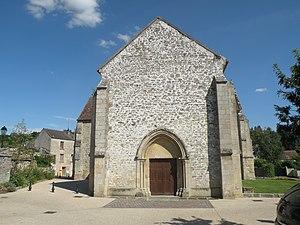
Église Saint-Sulpice de Seraincourt
L'église Saint-Sulpice est une église catholique paroissiale située à Seraincourt, dans le département français du Val-d'Oise. Elle est d'origine incertaine, et était desservie par des chanoines Prémontrés de 1175 à 1791. D'un aspect extérieur très hétérogène, l'église réunit des parties de quatre principales époques, et sa structure ne peut se comprendre qu'en regardant l'intérieur. Contrairement à ce que suggère la fenêtre gothique flamboyante du chevet, qui n'est pas antérieure à la fin du XVᵉ siècle, les parties les plus anciennes sont le chœur voûté en berceau, la base du clocher et le clocher lui-même, qui abritent des chapiteaux romans d'une facture archaïque, et devraient remonter à la période comprise entre 1110 et 1125 environ. La mouluration des arcs-doubleaux est loin d'être la règle à cette époque, ce qui confère à l'église un rôle de précurseur. Le clocher est quant à lui un prototype des clochers en bâtière à colonnettes d'angle du Vexin français. Sans doute après l'installation des chanoines, l'église est pourvue d'un nouveau croisillon nord et d'une chapelle latérale nord du chœur, qui sont de style gothique primitif, hormis un portail d'apparence romane.